GE 57-ton gas–electric boxcab

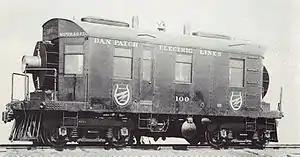

Before diesel engines had been developed for locomotive power in the 1920s and 1930s, many companies chose to use the gasoline engine for rail motive power. The first GE Locomotive was a series of four-axle (B-B) boxcab gasoline–electric machines closely related to the "doodlebugs", self-propelled passenger cars built in the early Twentieth Century.